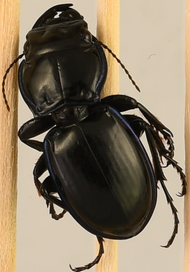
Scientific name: Pasimachus elongatus
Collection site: Northern Great Plains Research Laboratory NEON (NOGP), plot NOGP_008